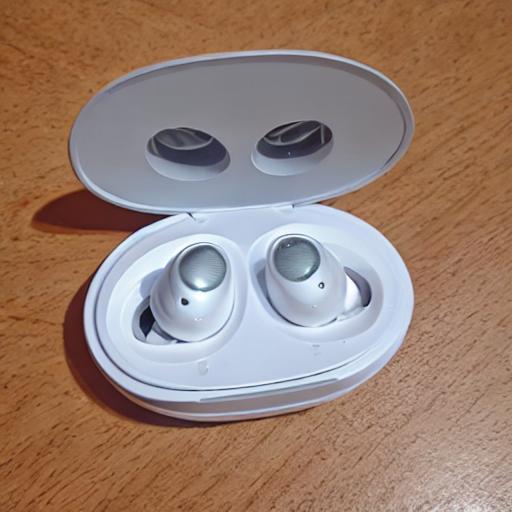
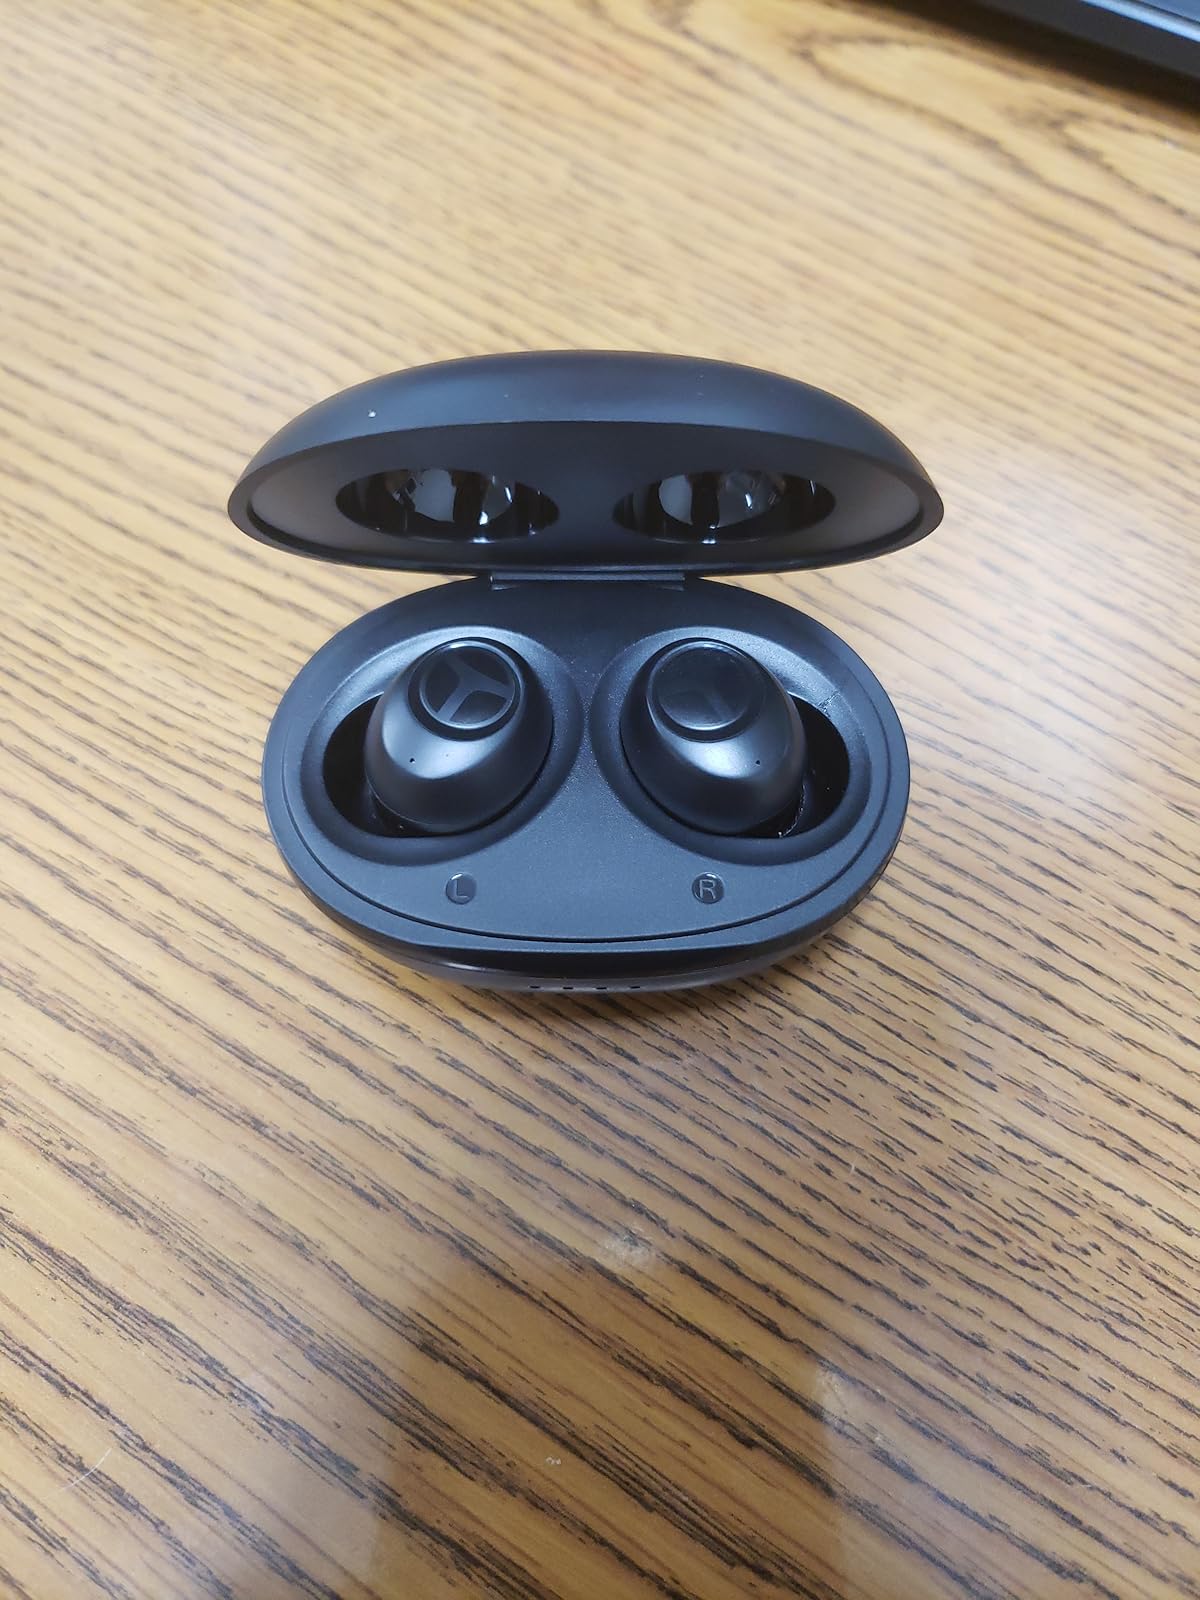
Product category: earbuds
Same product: no